Kolomoki Mounds

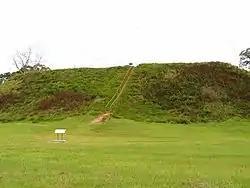
Temple Mound

The Kolomoki Mounds is one of the largest and earliest Woodland period earthwork mound complexes in the Southeastern United States and is the largest in Georgia. Constructed from 350 to 600, the mound complex is located in southwest Georgia, in present-day Early County near the Chattahoochee River.